Blair Herter

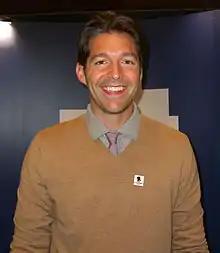
Herter at the New York Comic Con in 2012

Blair Joseph Herter (born June 23, 1980) is an American television personality, known for his appearances on TV series such as "", "Real World/Road Rules Challenge", "Attack of the Show!", "X-Play" and "American Ninja Warrior".